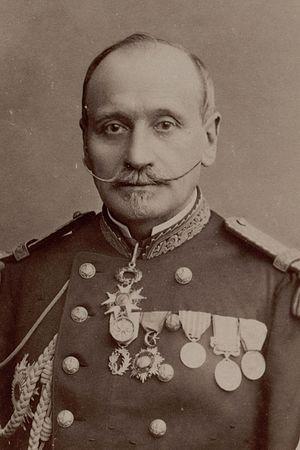
Le général Pittié.
François Gabriel Pittié, dit Francis Pittié en tant qu'auteur, né à Nevers le 4 janvier 1829, et mort à Paris le 3 décembre 1886 est un militaire et homme de lettres français.
Cet article est une liste de saint-cyriens notoires, qui disposent d'un article Wikipédia, classée par promotion, et par ordre alphabétique à l'intérieur de chacune d’elles.